Yu Sang-hun

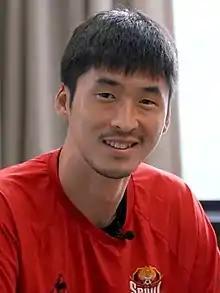
Yu in September 2020

Yu Sang-hun (born 25 May 1989) is a South Korean footballer who plays as a goalkeeper for Seongnam FC.